HMS Conqueror (1881)

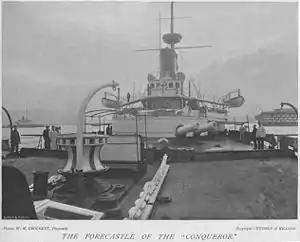
HMS "Conqueror"s forecastle and 12-inch (305-mm) guns.

"Conqueror" was also innovative for using breech-loading guns. The two main 12-inch (305-mm) calibre were placed in a turret and could fire over a clear upper deck from about 50 feet abaft the beam on one side to the same position on the other side. However, the guns were placed very near to the deck, and it was found that a discharge over the bow caused marked blast damage to the deck and associated fittings. Firing abaft the beam caused blast damage to the bridge and superstructure, so in practice the guns could only fire on the beam, through an arc of some 45 degrees. The heavy artillery was only intended to be used against a target which was on "Conquerors" beam evading a ramming attack.